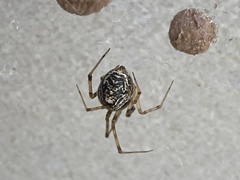
Species: Parasteatoda_tepidariorum